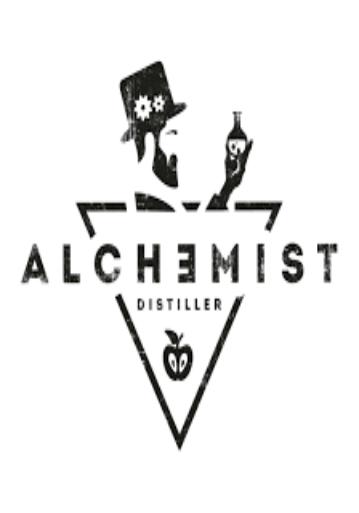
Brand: Alchemist
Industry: Clothes